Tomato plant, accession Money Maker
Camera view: tilt-top (135 deg); turntable rotation: 300 degrees
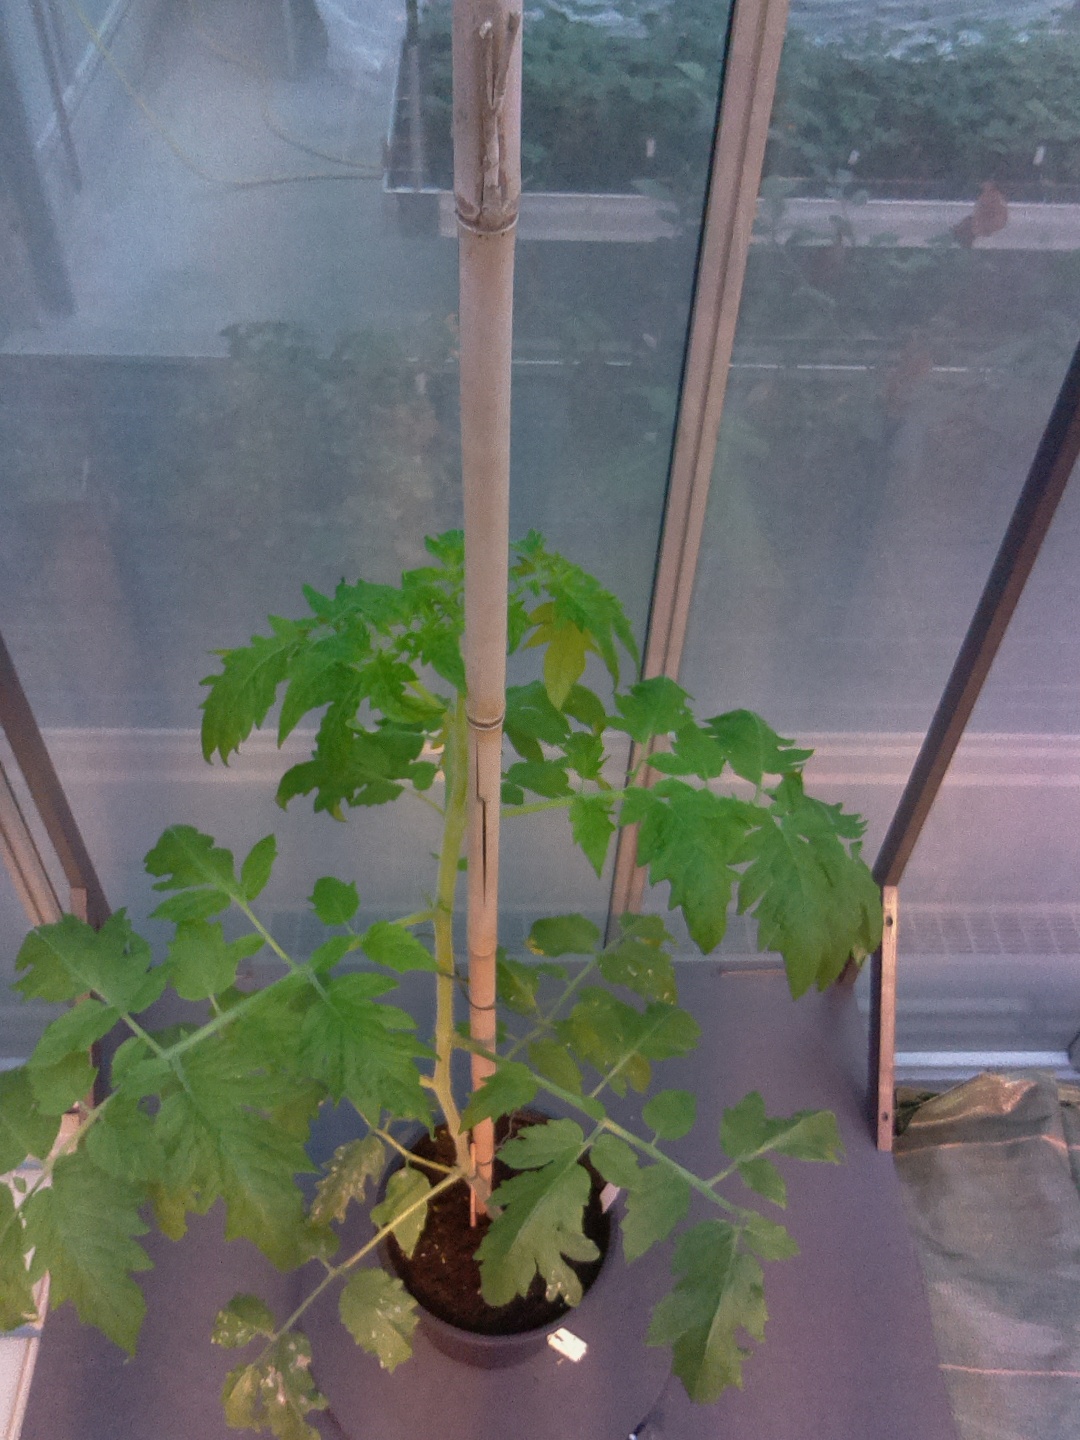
BBCH growth stage 51: First inflorence visible, visible closed flower bud